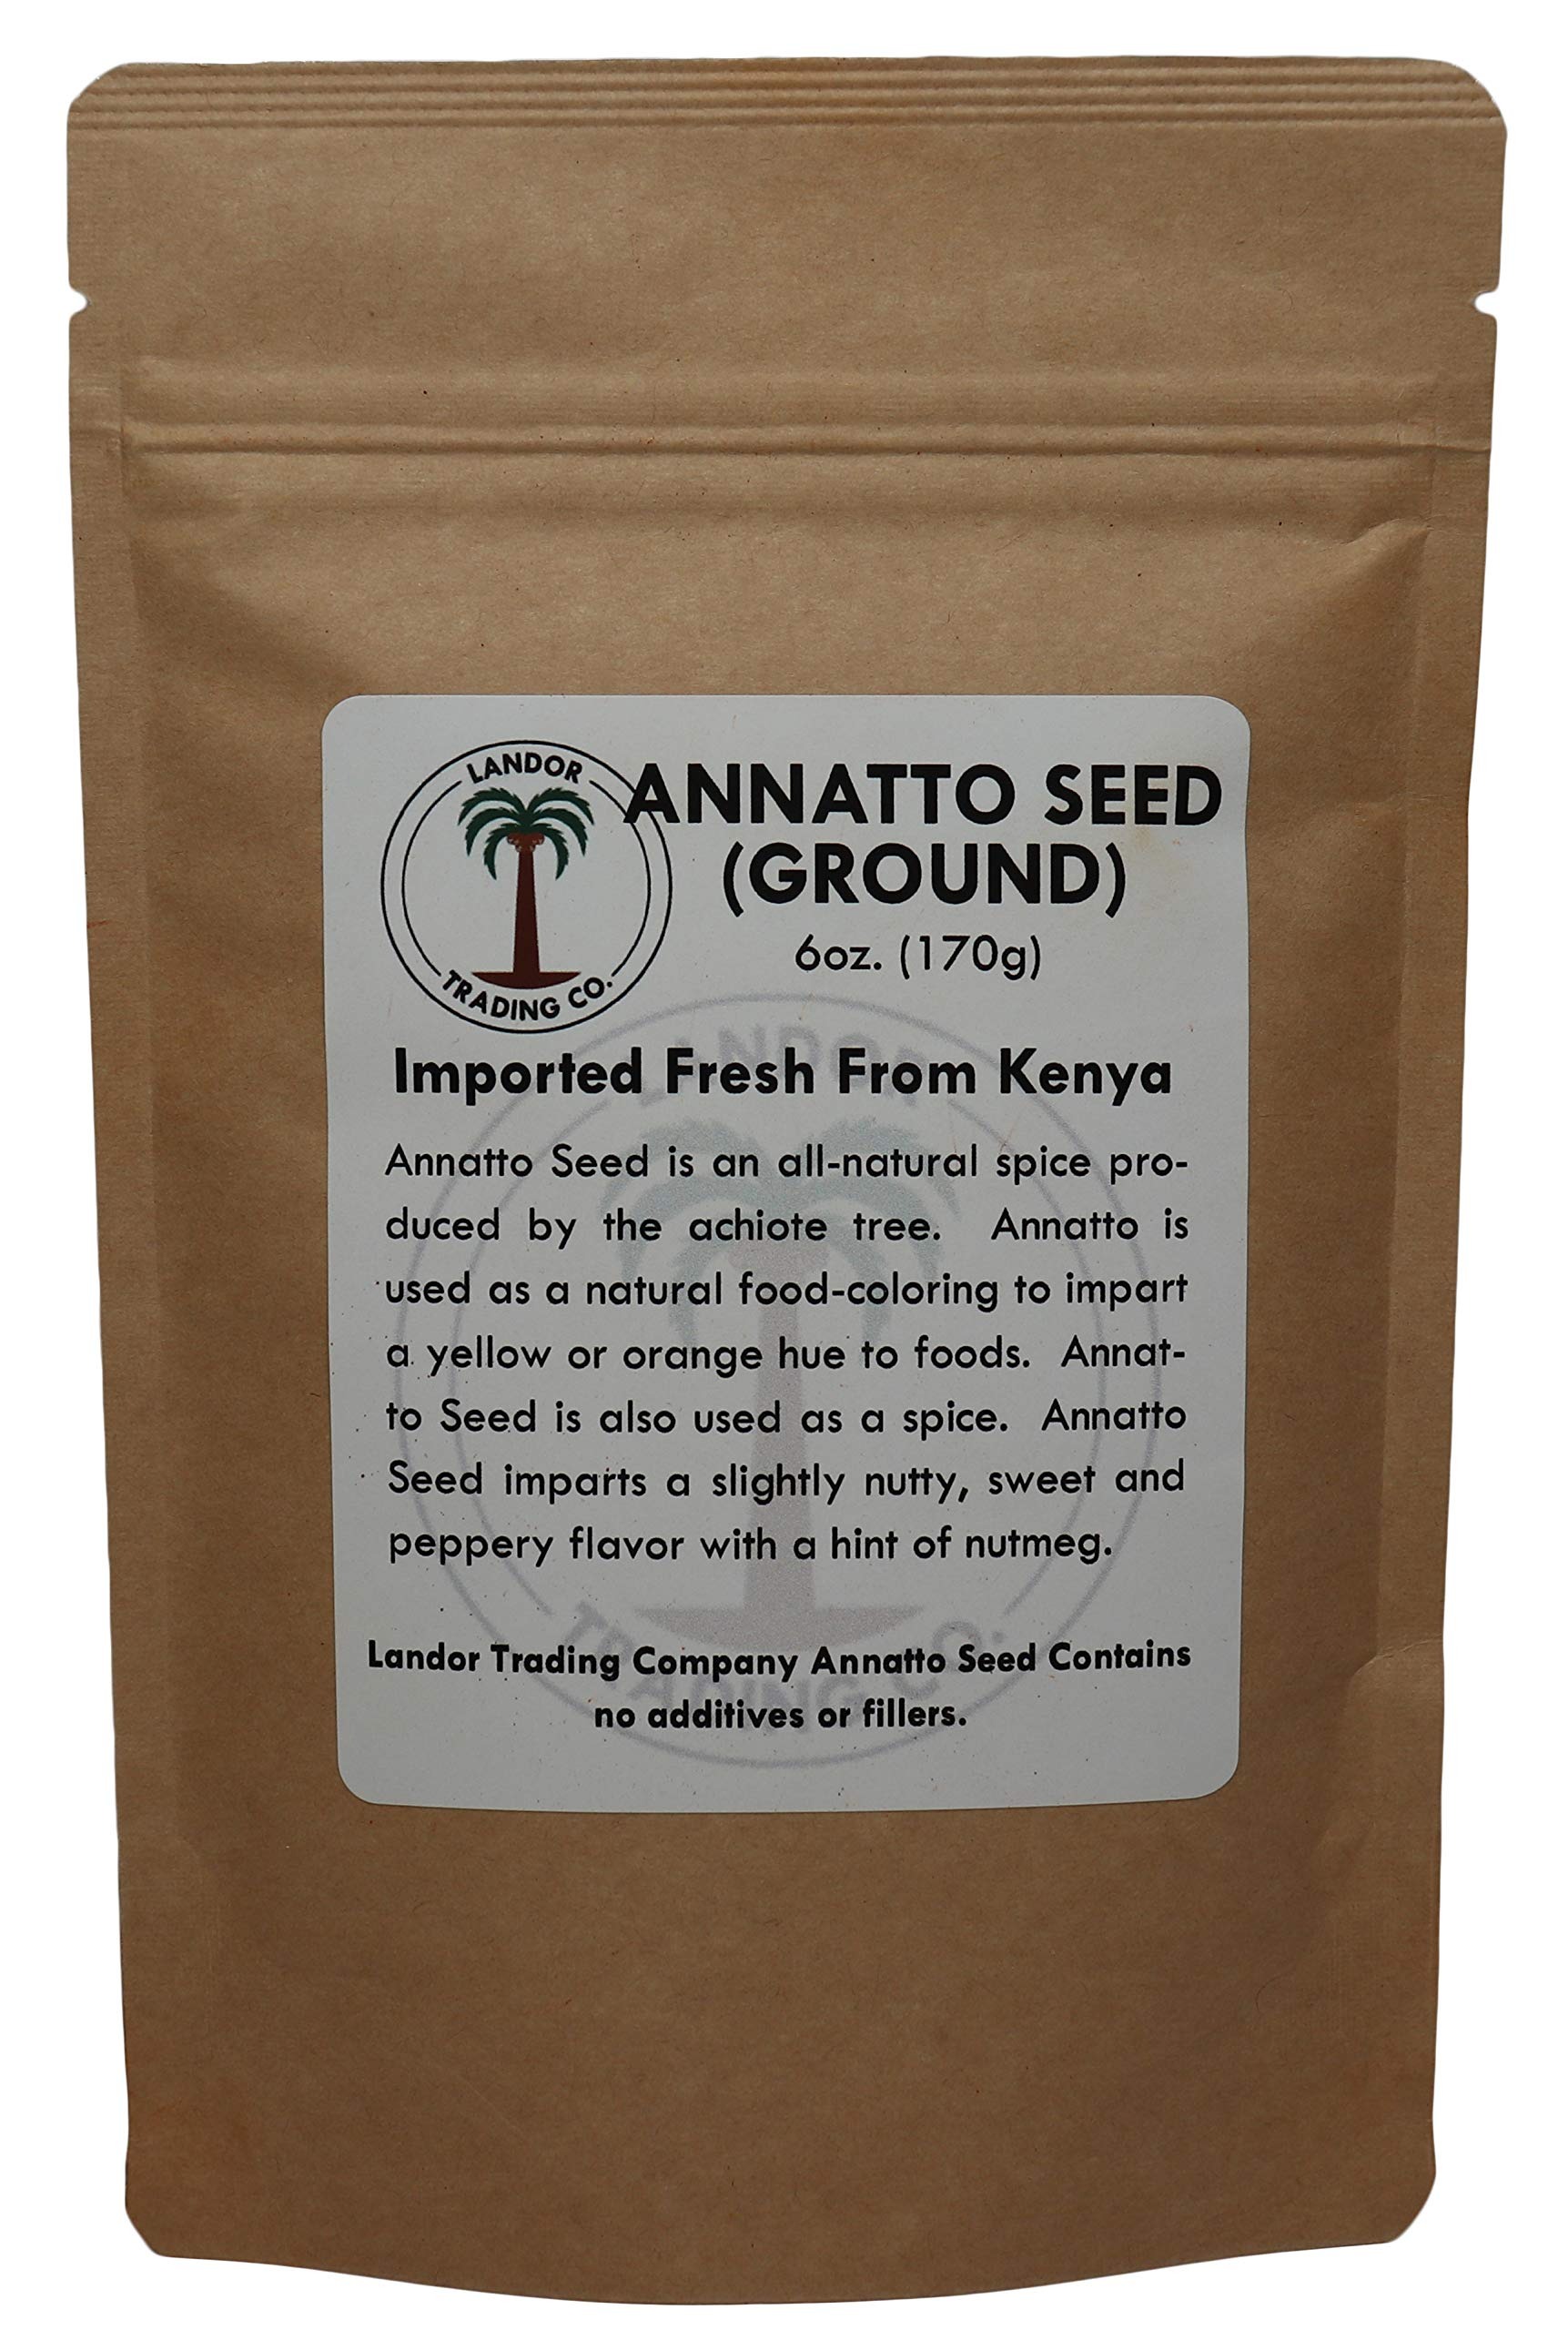
Item Name: Annatto Seed Ground 6 Ounces (170 Grams)
Value: 6.0
Unit: Ounce

Price: 10.99